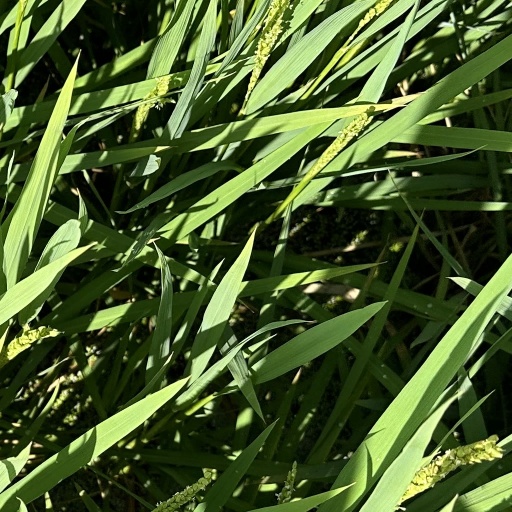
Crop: rice